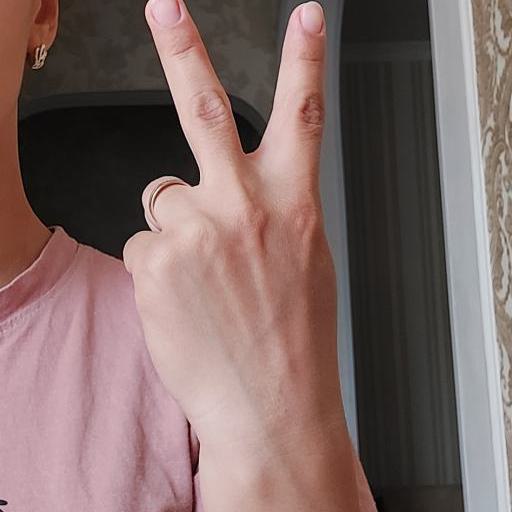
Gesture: peace_inverted